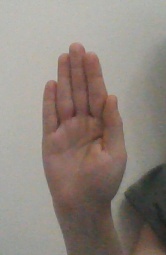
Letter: seen